Mazda Cosmo

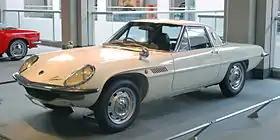
1968 Mazda Cosmo L10B

The is an automobile produced by Mazda from 1967 to 1996. During its production run, the Cosmo served as a "halo" vehicle for Mazda, with the first Cosmo successfully launching the Mazda Wankel engine. The final generation of the Cosmo served as Mazda's flagship vehicle in Japan, sold as the Eunos Cosmo through its luxury Eunos division in Japan.